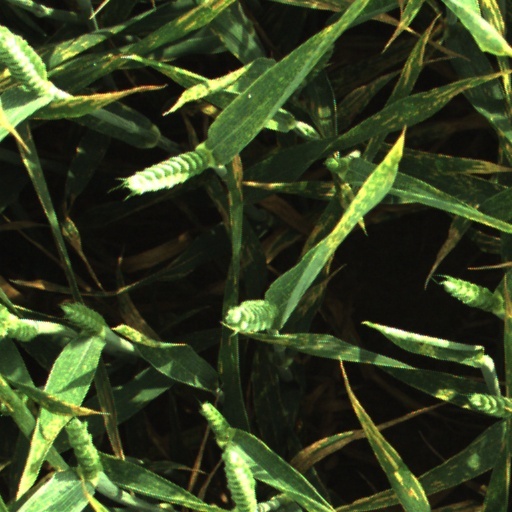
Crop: wheat